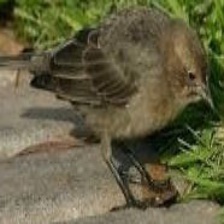
Species: BROWN HEADED COWBIRD
Scientific name: MOLOTHRUS ATER